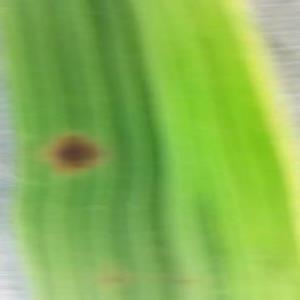
Disease: Brownspot